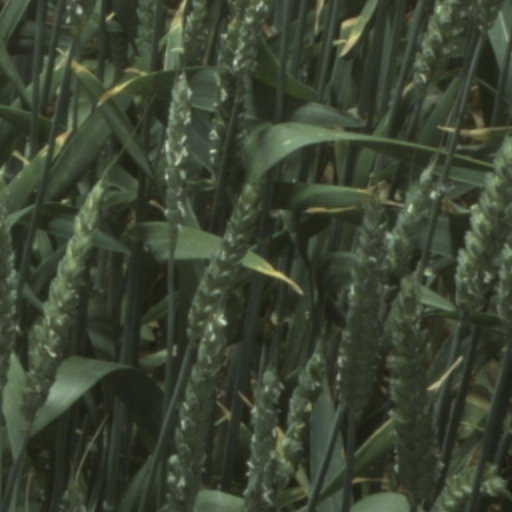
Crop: wheat